Anostoma

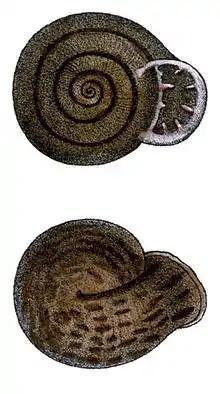
A colored drawing of a shell of "Anostoma deshayesianum".

Very similar to the genus "Anostoma", the taxon "Ringicella" is currently considered to be a genus in its own right. Species that are now in the genus "Ringicella" were previously included in the genus "Anostoma".